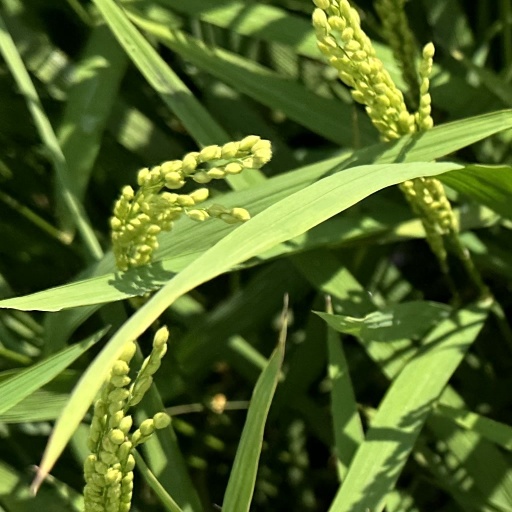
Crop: rice